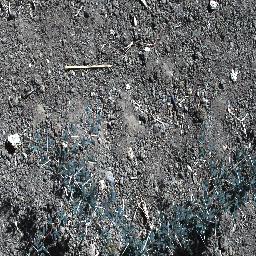
Label: prickly_acacia